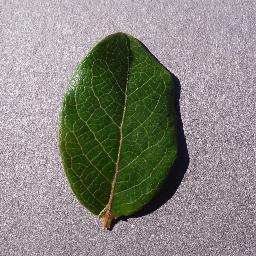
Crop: blueberry
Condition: healthy